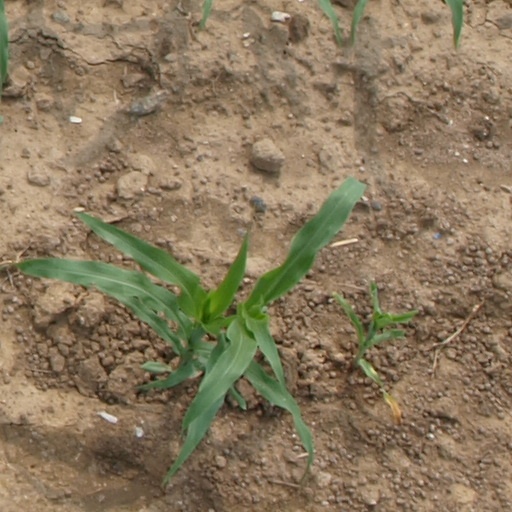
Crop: maize; corn